One Great Step

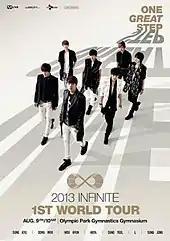
Promotional poster

One Great Step was the first worldwide concert tour by South Korean boy group Infinite. The tour visited arenas and stadiums in Asia, North America, and Europe. The set list consisted of songs from all of the group's previous albums. Derived from American astronaut Neil Armstrong's "one small step" quote, One Great Step was announced during a press conference a day after Infinite celebrated their three-year anniversary. The tour's concept revolves around Infinite's fight against an oppressive government and resolves with the two sides declaring peace.